Indian MRCA competition

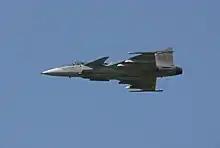
Gripen in flight

The Saab JAS 39 Gripen ("Griffin" or ""Gryphon"") is a fighter aircraft manufactured by the Swedish aerospace company Saab. The aircraft is in service with the Swedish, Czech, Hungarian, Brazilian, and the South African air forces. The Royal Thai Air Force has also received the aircraft.